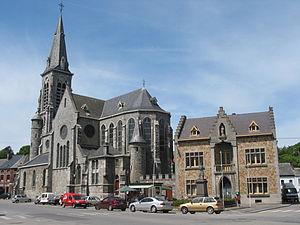
Ham-sur-Heure (Belgique), l’église Saint-Martin (1877-1881).
Ham-sur-Heure-Nalinnes est une commune francophone de Belgique située en Région wallonne dans la province de Hainaut.
L'église Saint-Martin est un édifice de Ham-sur-Heure en province de Hainaut.
Ham-sur-Heure est un gros village de l'Entre-Sambre-et-Meuse, en province de Hainaut. Traversé par l'Eau d'Heure, un affluent de la Sambre, le village fait aujourd'hui administrativement partie de la commune d'Ham-sur-Heure-Nalinnes, en Région wallonne de Belgique. Avant 1977 et la fusion des communes, il était composée de deux ensembles principaux et de quelques autres hameaux.